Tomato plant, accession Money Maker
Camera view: vertical (180 deg); turntable rotation: 180 degrees
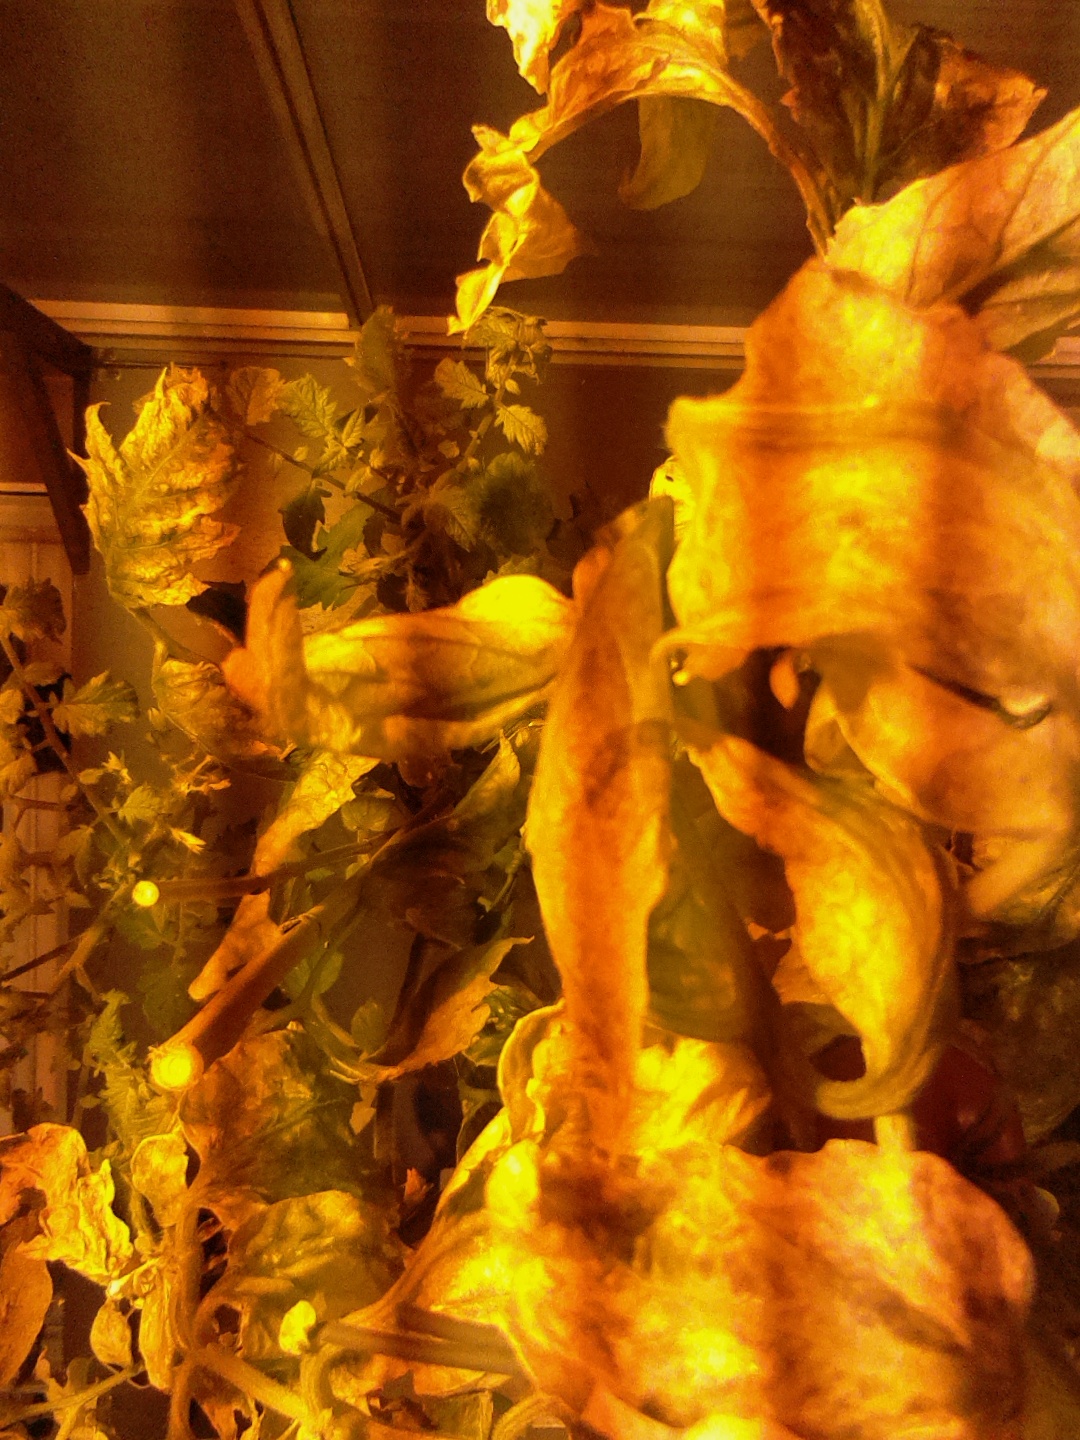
BBCH growth stage 87: 70%-80% of fruits show typical fully ripe color